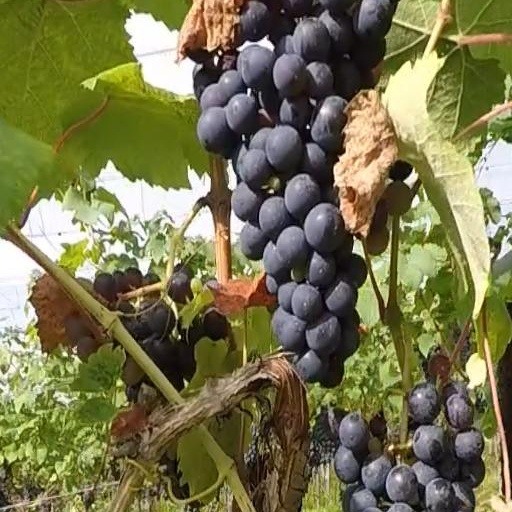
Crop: grape